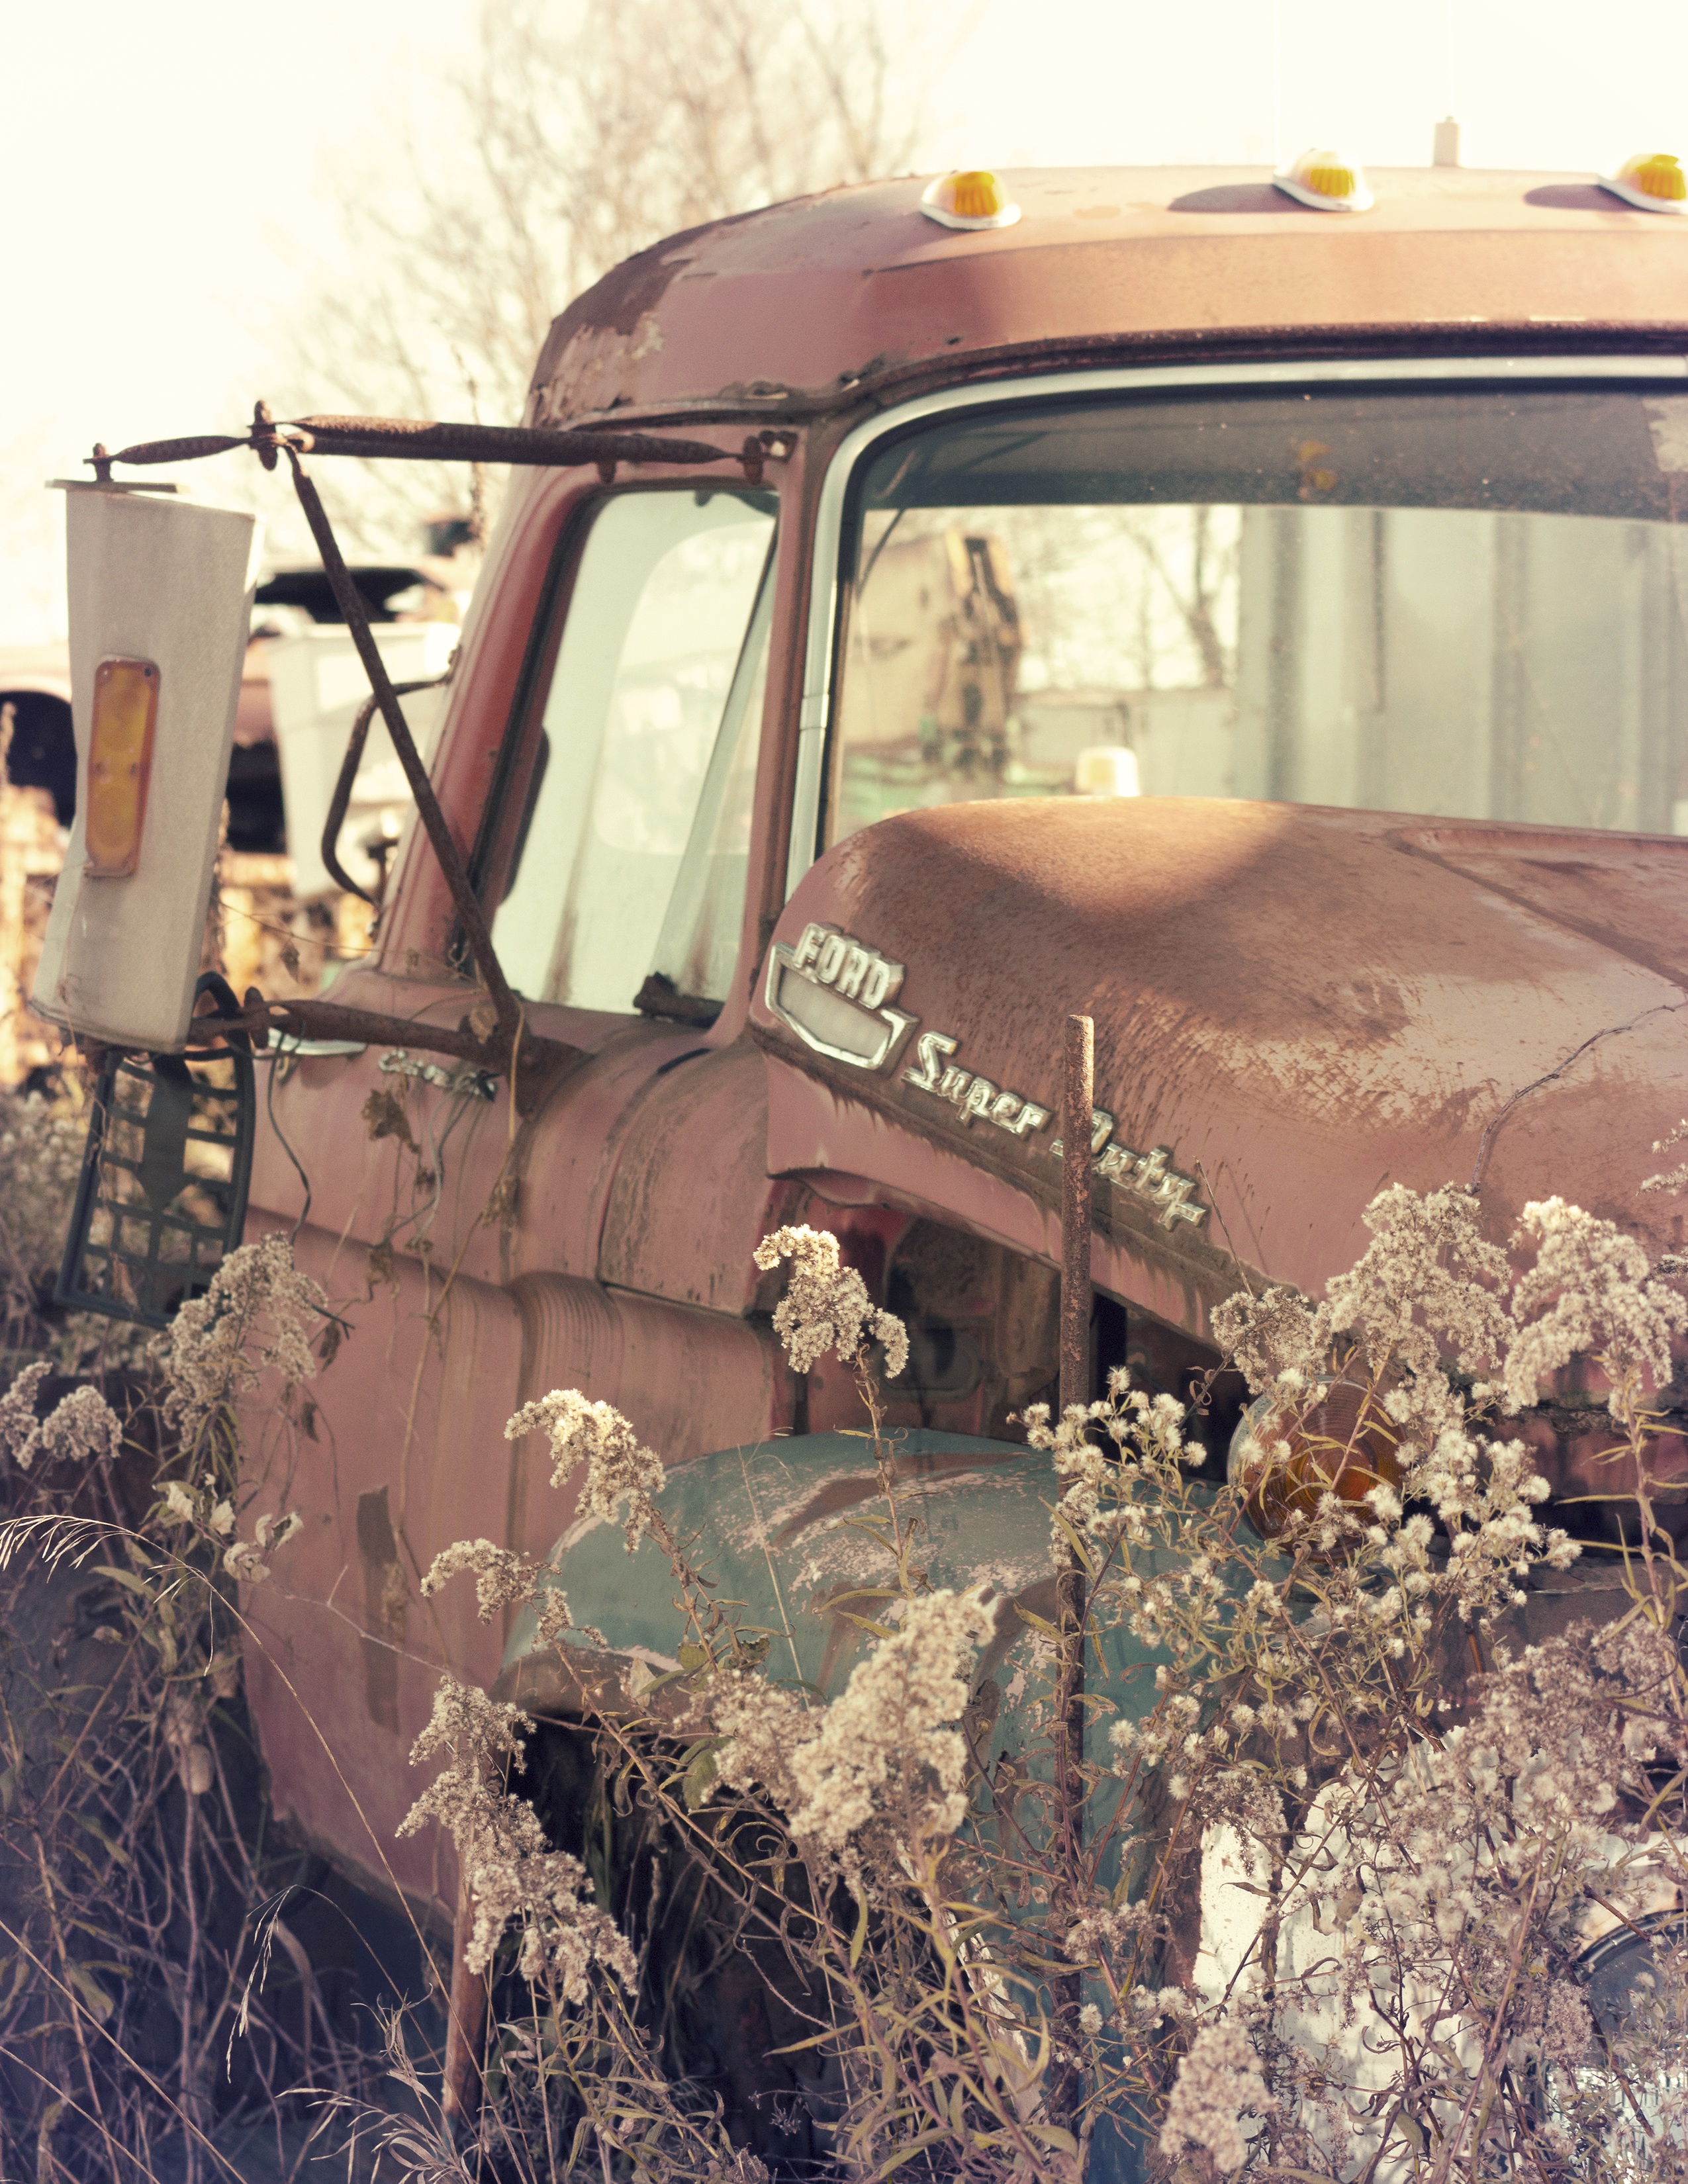
car, vintage, old, overgrown, military, vehicle, broken, bulldozer, rusty, wreck, scrap, off road vehicle, construction equipment, land vehicle, salvage yard, off roading